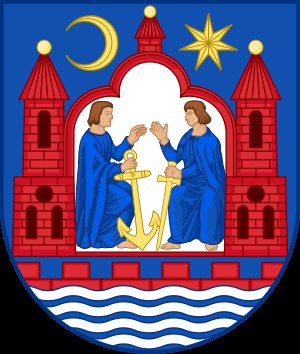
Toldboden (Aarhus) / Kampmann tager over
Aarhus´ byvåben med de tre tårne var model for Toldbodens indgangsparti.
Aarhus Toldkammer eller Toldboden ligger i Aarhus på adressen Hack Kampmanns Plads 1, 8000 Aarhus C. og blev opført for staten fra 1895 til 1897. Den var tegnet af kongelig bygningsinspektør Hack Kampmann, der i løbet af en kort årrække i starten af det 20. århundrede var med til at forvandle Aarhus.